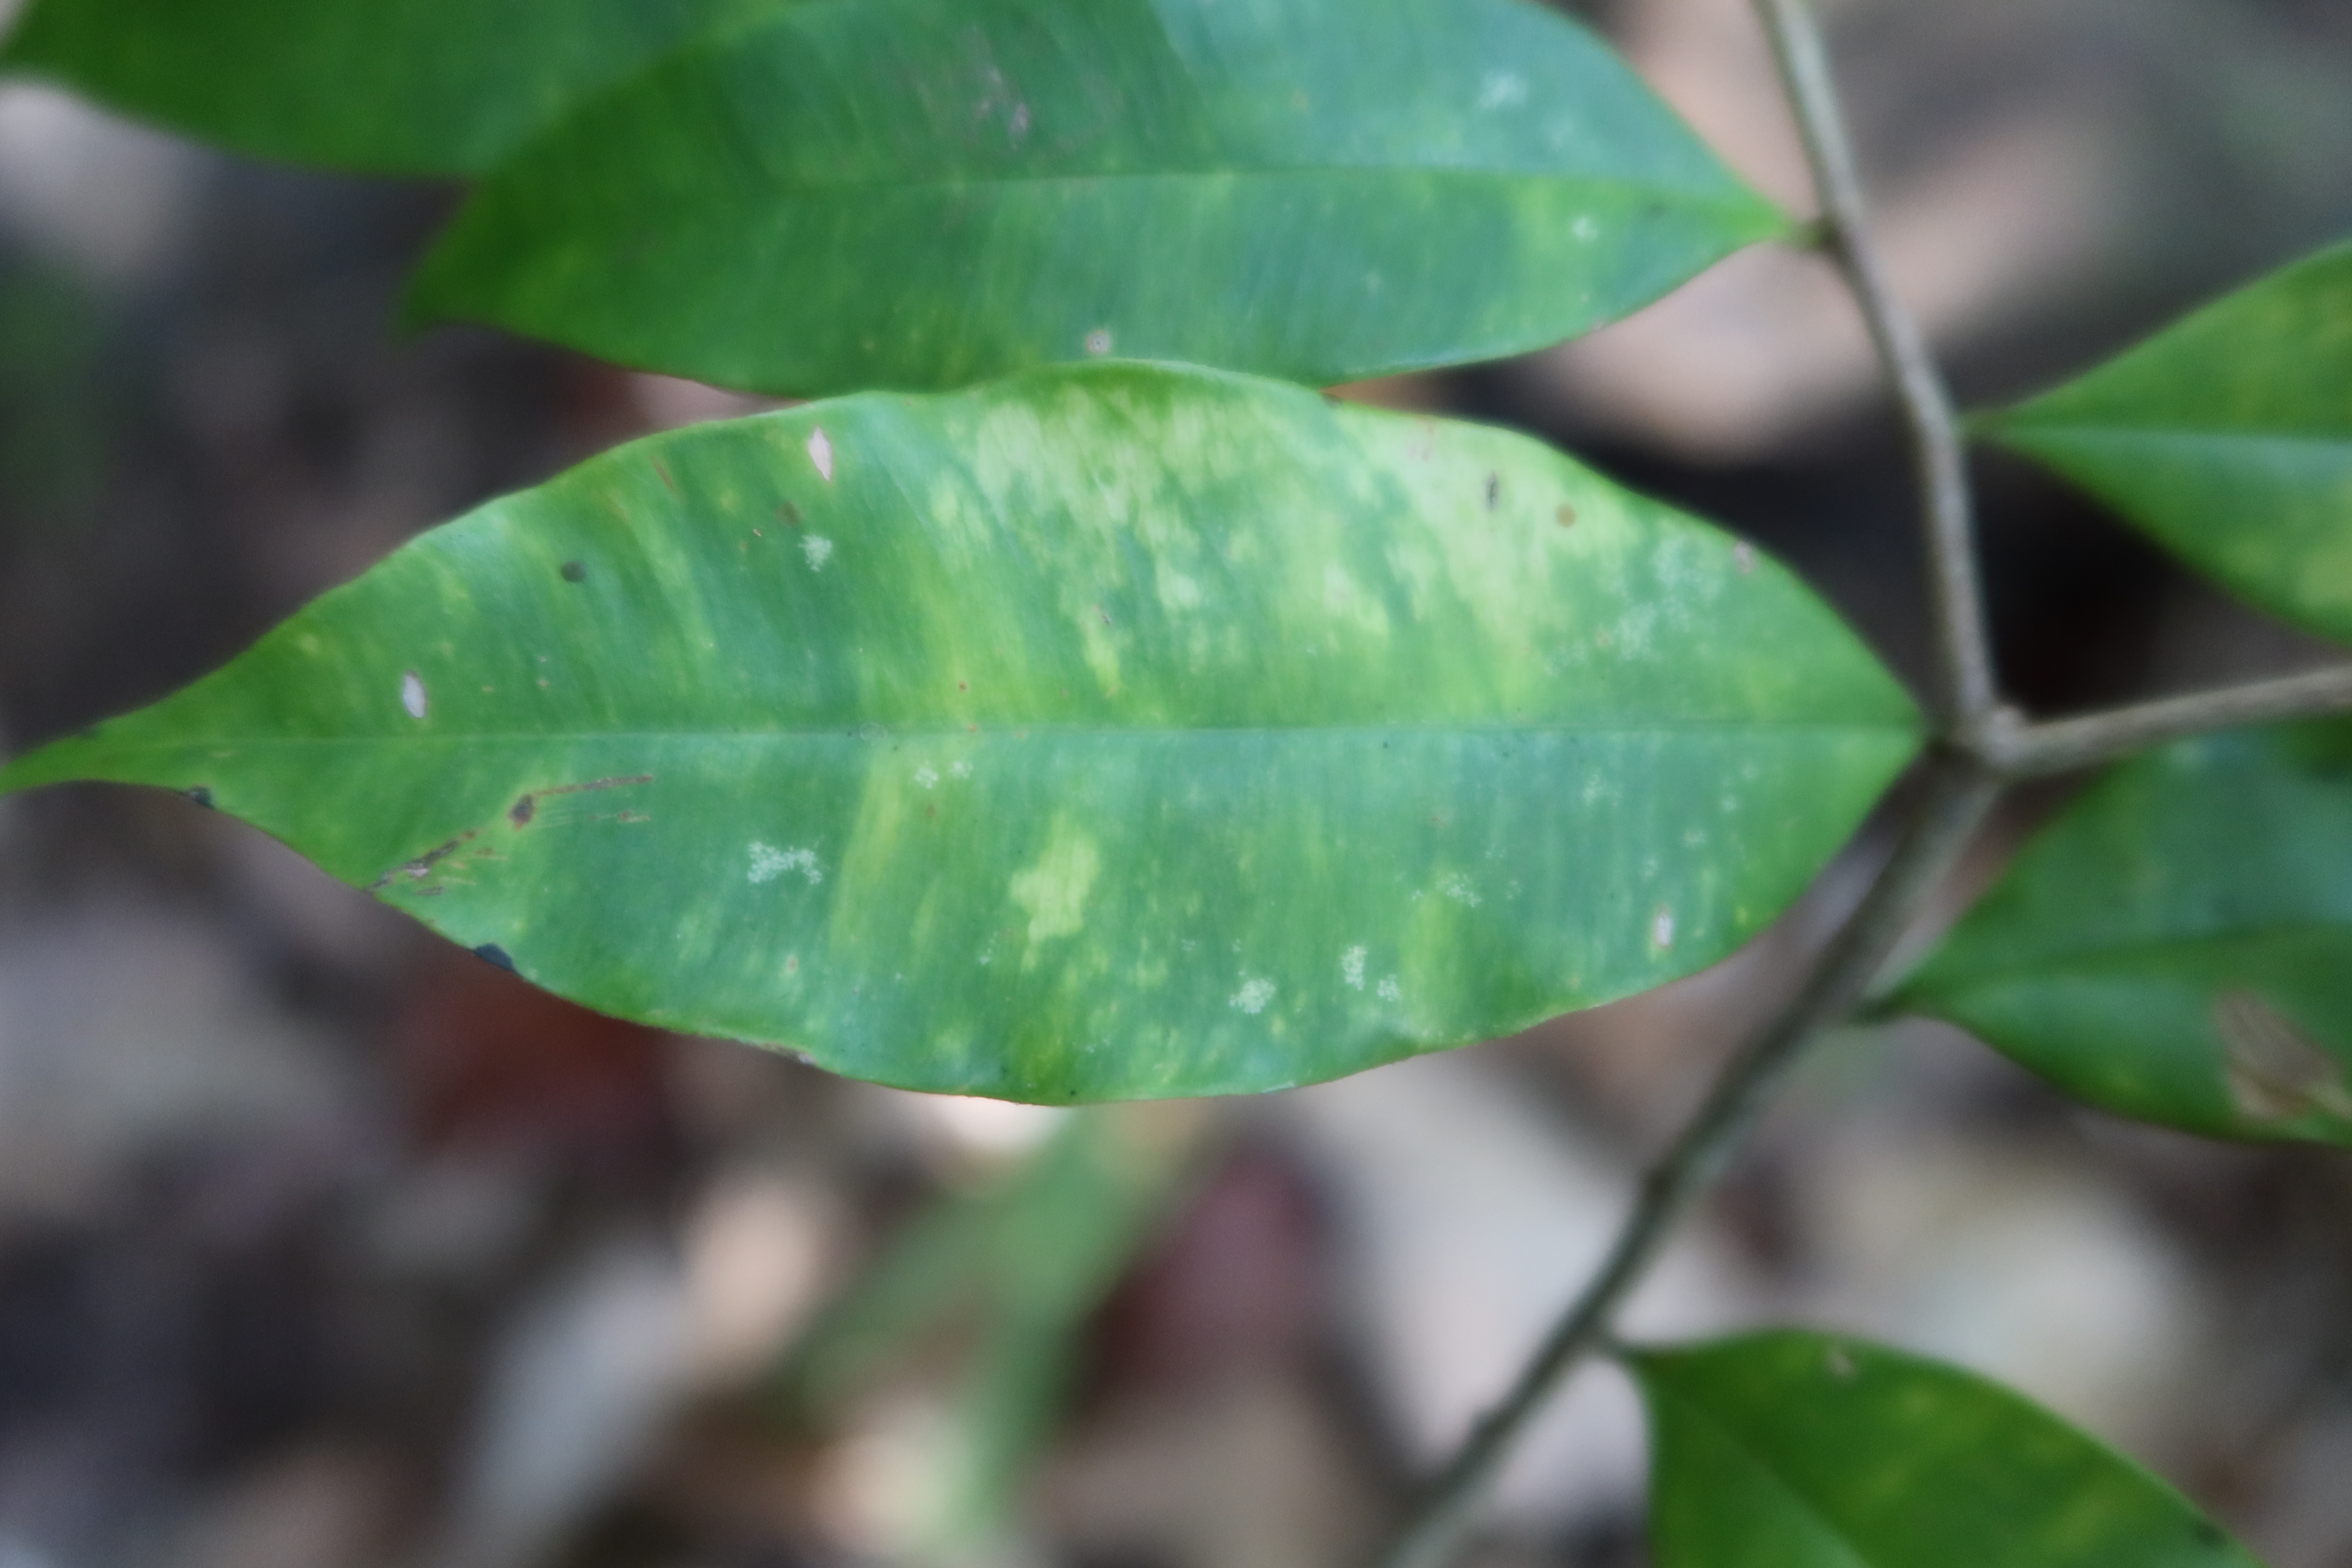
Label: Downy mildew